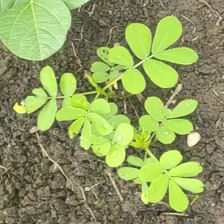
Weed species: Sicklepod_(Senna obtusifolia)